A650 road

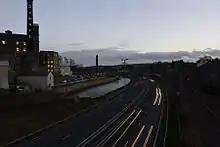
The A650 Aire Valley Trunk road in Bingley looking south. The canal was moved to the left in 1992 to allow the new road to be built.

The A650 has had many improvements made to the road, including several bypasses. The Keighley to Crossflatts bypass section was opened in 1988 and the Crossflatts to Cottingley section (known as the Bingley Bypass) was opened in 2003. The old course is now the B6265 road. The inner ring road in Bradford and Drighlington have been bypassed too. The Drighlington bypass is built on the former trackbed of the Leeds, Bradford and Halifax Junction Railway line from Bradford to Wakefield via Morley and opened to traffic in February 1991. A section of the new road is built on what used to be a tip in the 1980s. The industrial waste was left under the new road and a revolutionary concrete composite was used to build on top of the tip. There are vents still to be seen at either side of the road to aid the removal of methane